The Young Bucks

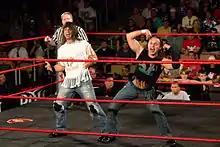
The Young Bucks posing before their match at Showdown in the Sun

Matt and Nick made their Ring of Honor (ROH) debut on May 29 and 30, 2009, defeating the teams of Sal Rinauro and Brandon Day and Silas Young and Bobby Fish, respectively, in matches taped for the June 27 and July 18 episodes of "Ring of Honor Wrestling" on HDNet. On September 26, 2009, at "Glory by Honor VIII: The Final Countdown", they defeated the, at the time, five-time ROH World Tag Team Champions the Briscoe Brothers. On December 19 at Final Battle, ROH's first live pay-per-view, the Young Bucks picked up another big win, this time over former ROH World Tag Team Champions Kevin Steen and El Generico. After signing contracts with Total Nonstop Action Wrestling, The Young Bucks wrestled their last HDNet tapings in January 2010, defeating the American Wolves (Davey Richards and Eddie Edwards) on the 8th and losing to the Briscoes in an ROH World Tag Team Title match on the 9th. On January 29, the Young Bucks wrestled their ROH farewell match, an eight-man tag team match, where they teamed up with the Briscoe Brothers in a losing effort against the American Wolves and the Kings of Wrestling (Chris Hero and Claudio Castagnoli).